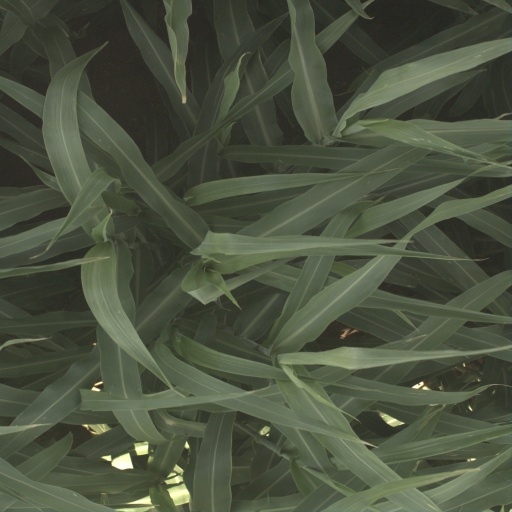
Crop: sorghum